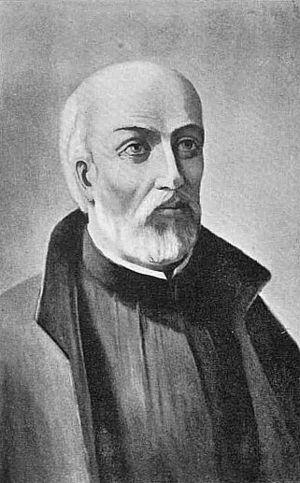
Saint Jean de Brébeuf
Cette liste de saints concerne les saints et les bienheureux, reconnus comme tels par l'Église catholique, ayant vécu au XVIIᵉ siècle.
Saint Jean de Brébeuf, né à Condé-sur-Vire le 25 mars 1593 et martyrisé par les Iroquois près de la baie Georgienne le 16 mars 1649, est un prêtre jésuite français, missionnaire en Nouvelle-France. Il est surnommé Échon par les Hurons.